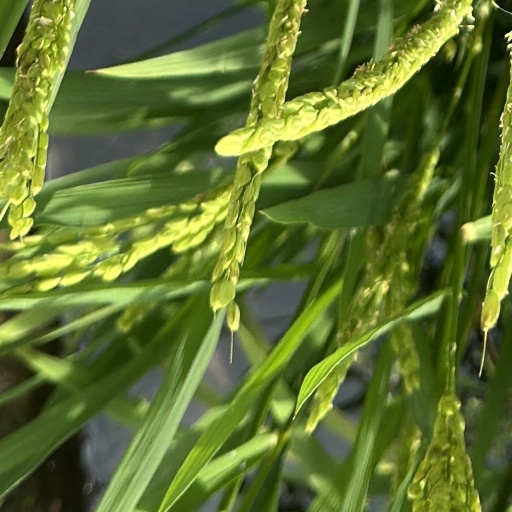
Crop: rice